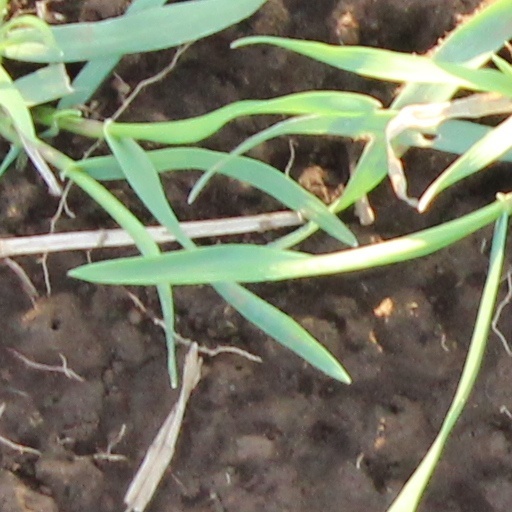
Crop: wheat